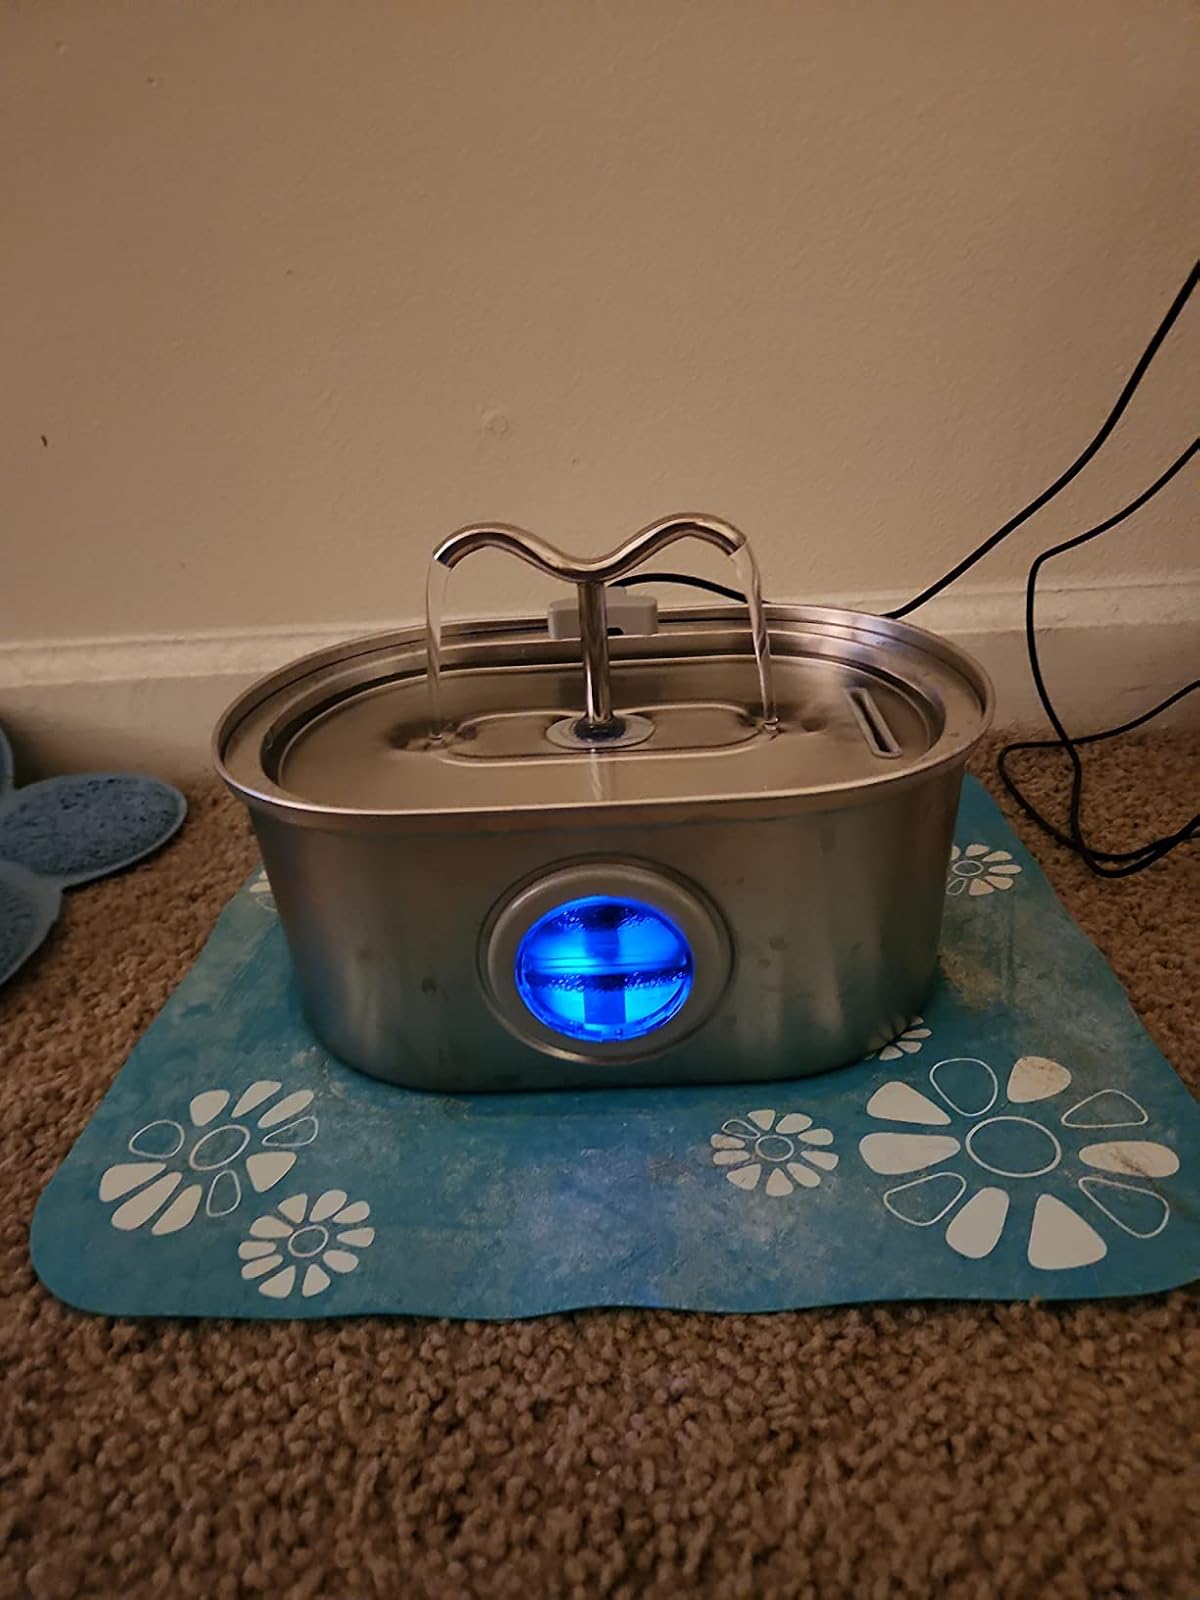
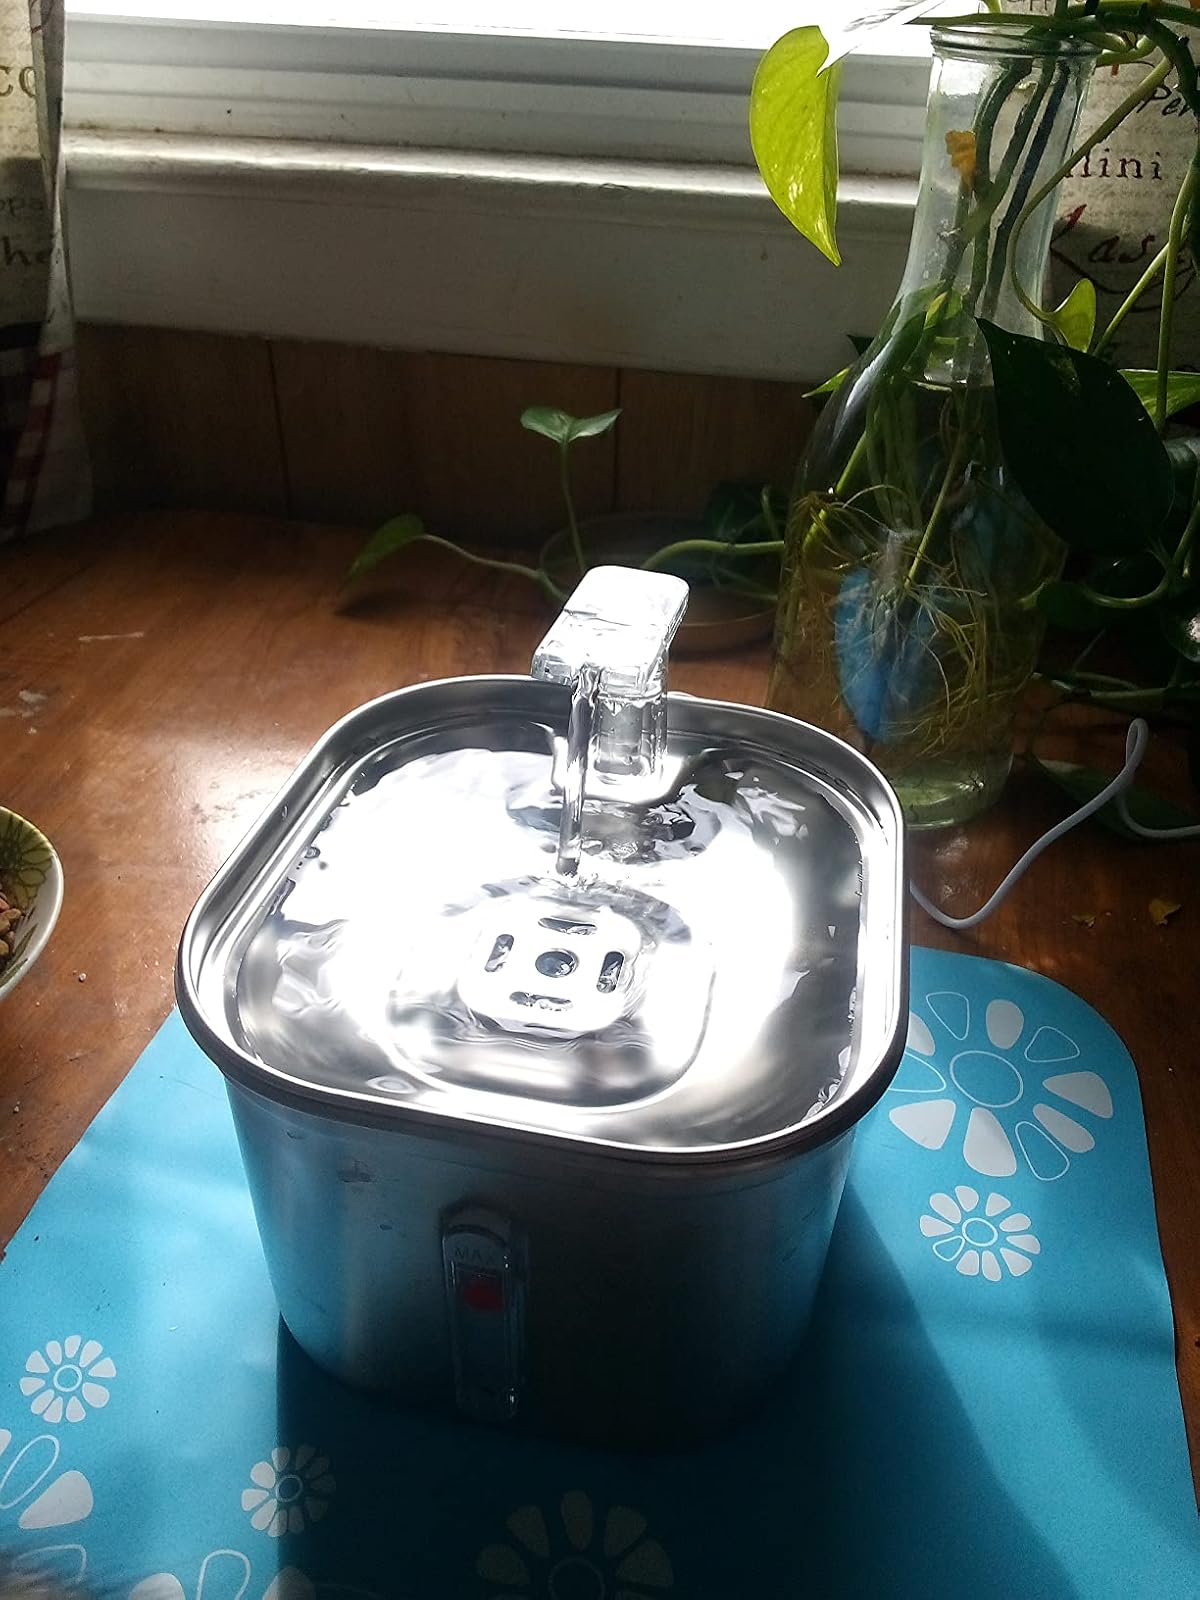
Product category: items_bowl
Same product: no